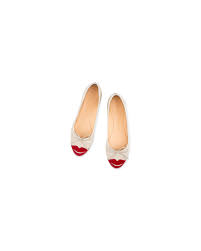
Label: Ballet Flat